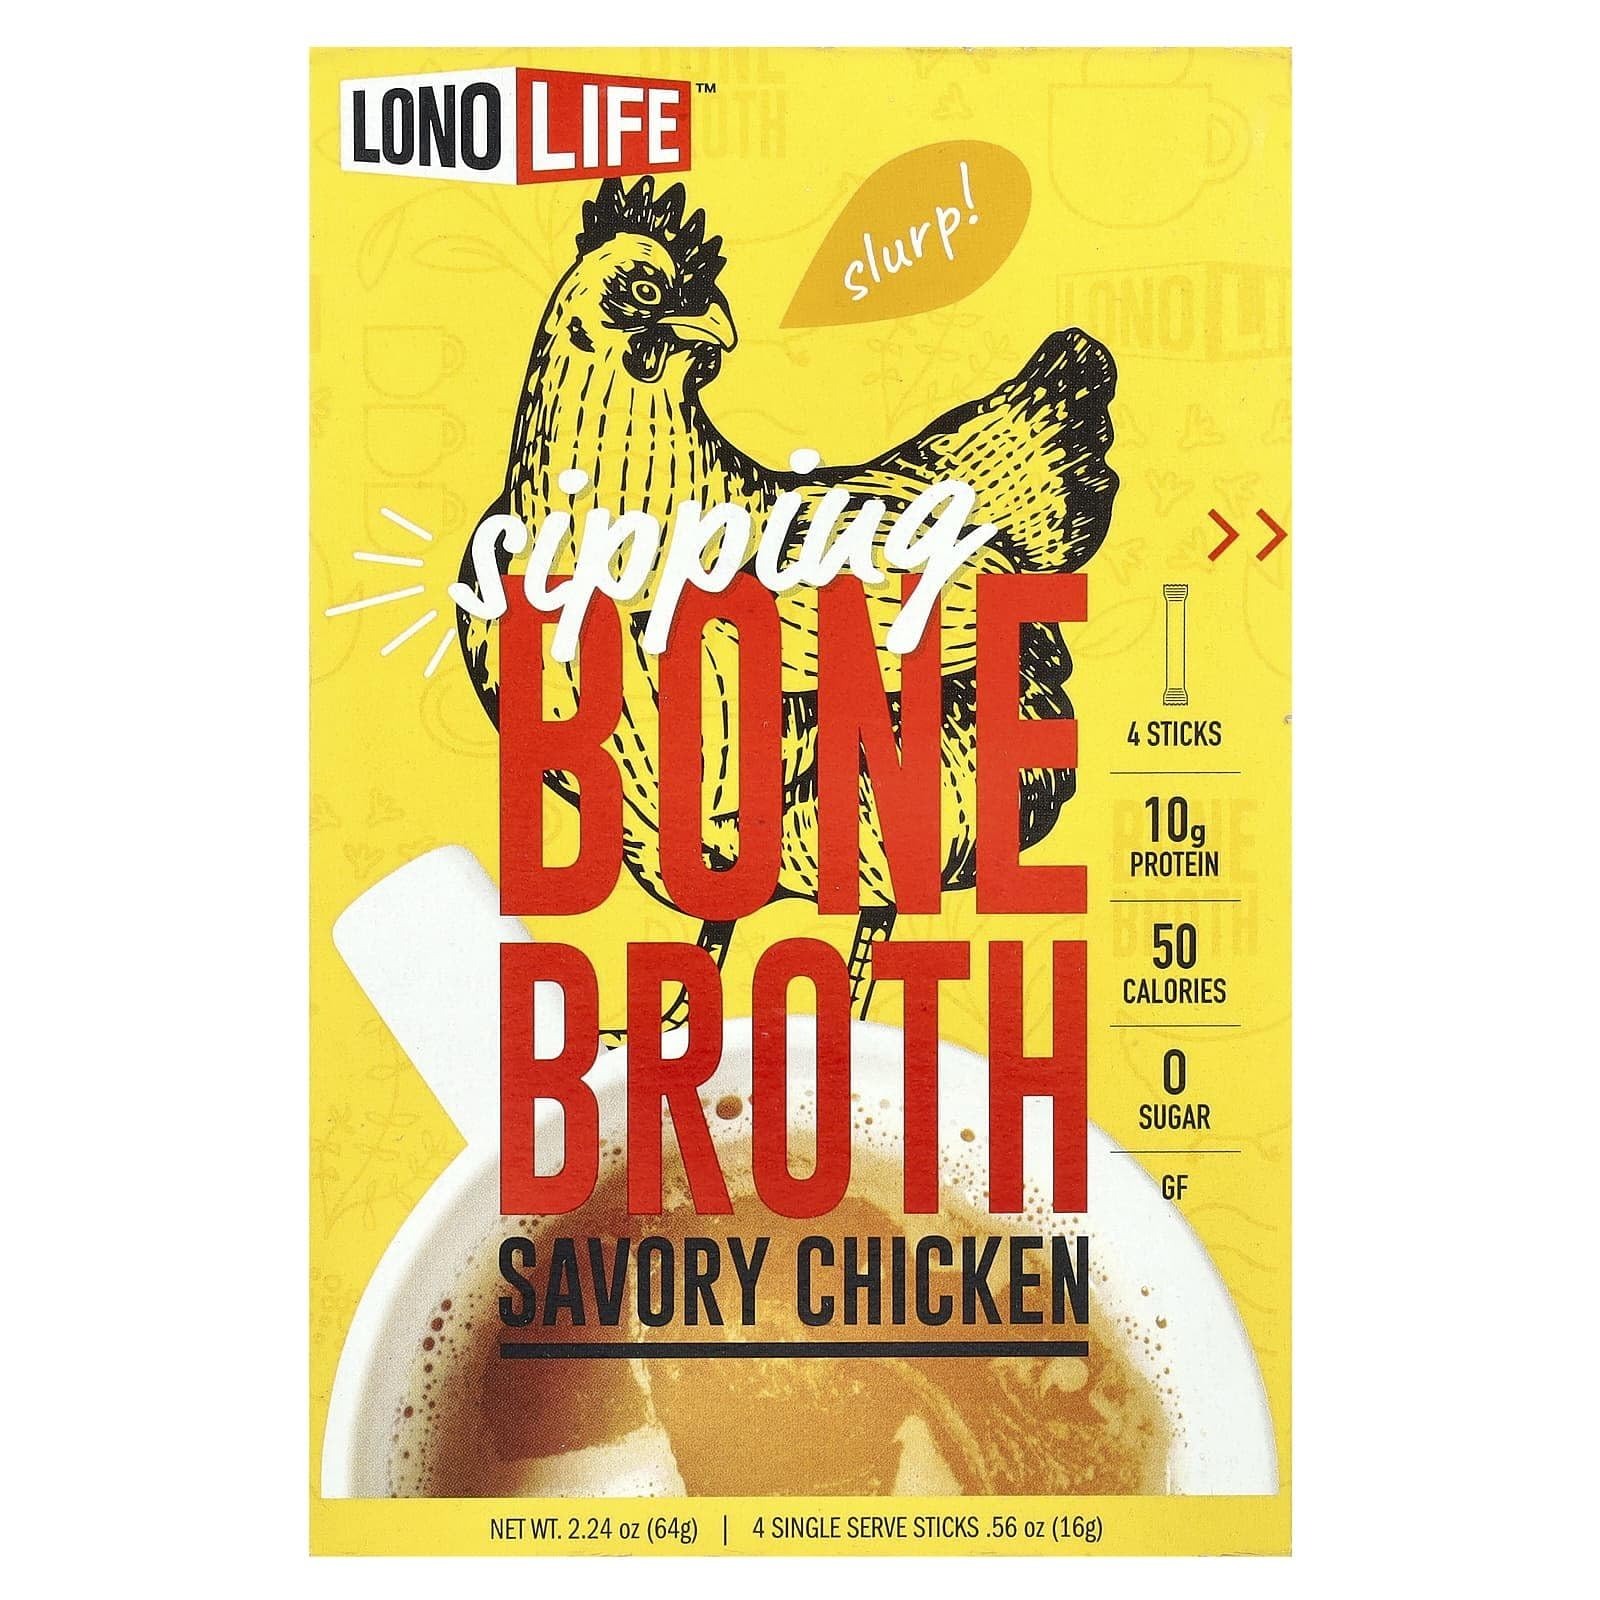
Item Name: LonoLife Chicken Bone Broth Powder with 10g Protein, Single Serve Cups, 4 Count
Bullet Point 1: Fast, fulfilling, and delicious natural chicken bone broth that's great for Paleo/Keto diets, pre- or post-workout power-up, refueling at the office, or snacking while backpacking
Bullet Point 2: Packs 8 grams of collagen-rich protein and 3 grams of fiber per serving — made from hearty roasted chicken bones, fresh vegetables, and herbs such as chicory
Bullet Point 3: 4-pack of recyclable Single-Serve Cups — fits in most single-serve beverage brewing systems
Bullet Point 4: No artificial colors, sweeteners, preservatives, or flavors; no added sugar, fish, or shellfish; soy free, dairy free, gluten free, wheat free, and no MSG
Bullet Point 5: Good source of dense collagen, nutrients, and essential amino acids; helps fortify your joints, bones, skin, hair, nails, and more
Value: 2.24
Unit: Ounce

Price: 6.6